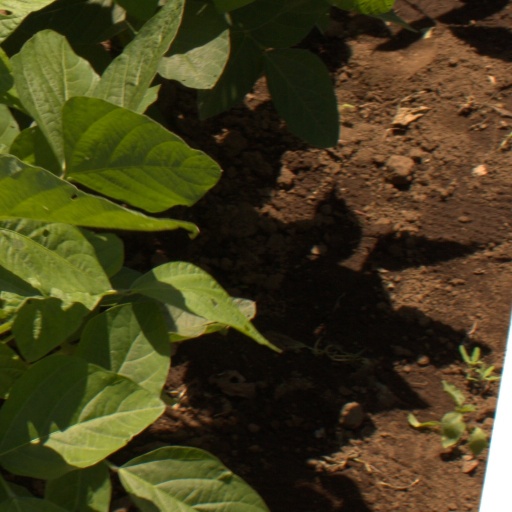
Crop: soybean